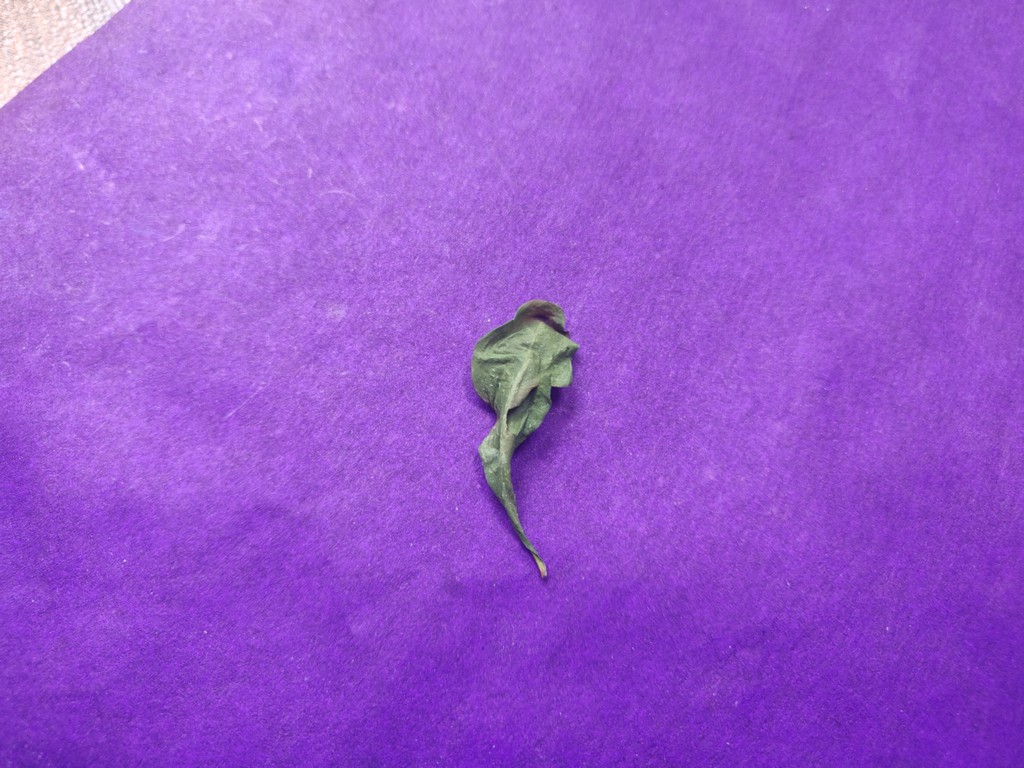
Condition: Dried
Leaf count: single
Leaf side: unknown